Constructivist architecture

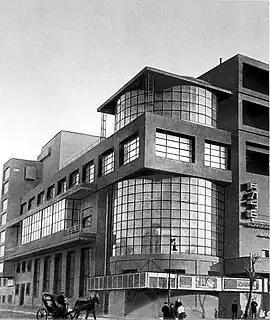
Zuev Workers' Club, 1927

Projects from 1923 to 1935 like Lissitzky and Mart Stam's Wolkenbügel horizontal skyscrapers and Konstantin Melnikov's temporary pavilions showed the originality and ambition of this new group. Melnikov would design the Soviet Pavilion at the Paris Exposition of Decorative Arts of 1925, which popularised the new style, with its rooms designed by Rodchenko and its jagged, mechanical form. Another glimpse of a Constructivist lived environment is visible in the popular science fiction film Aelita, which had interiors and exteriors modelled in angular, geometric fashion by Aleksandra Ekster. The state-run Mosselprom department store of 1924 was also an early modernist building for the new consumerism of the New Economic Policy, as was the Vesnin brothers' Mostorg store, built three years later. Modern offices for the mass press were also popular, such as the Izvestia headquarters. This was built in 1926–7 and designed by Grigori Barkhin